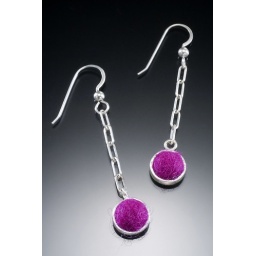
Sterling silver earrings with felt ball set in cabachon setting